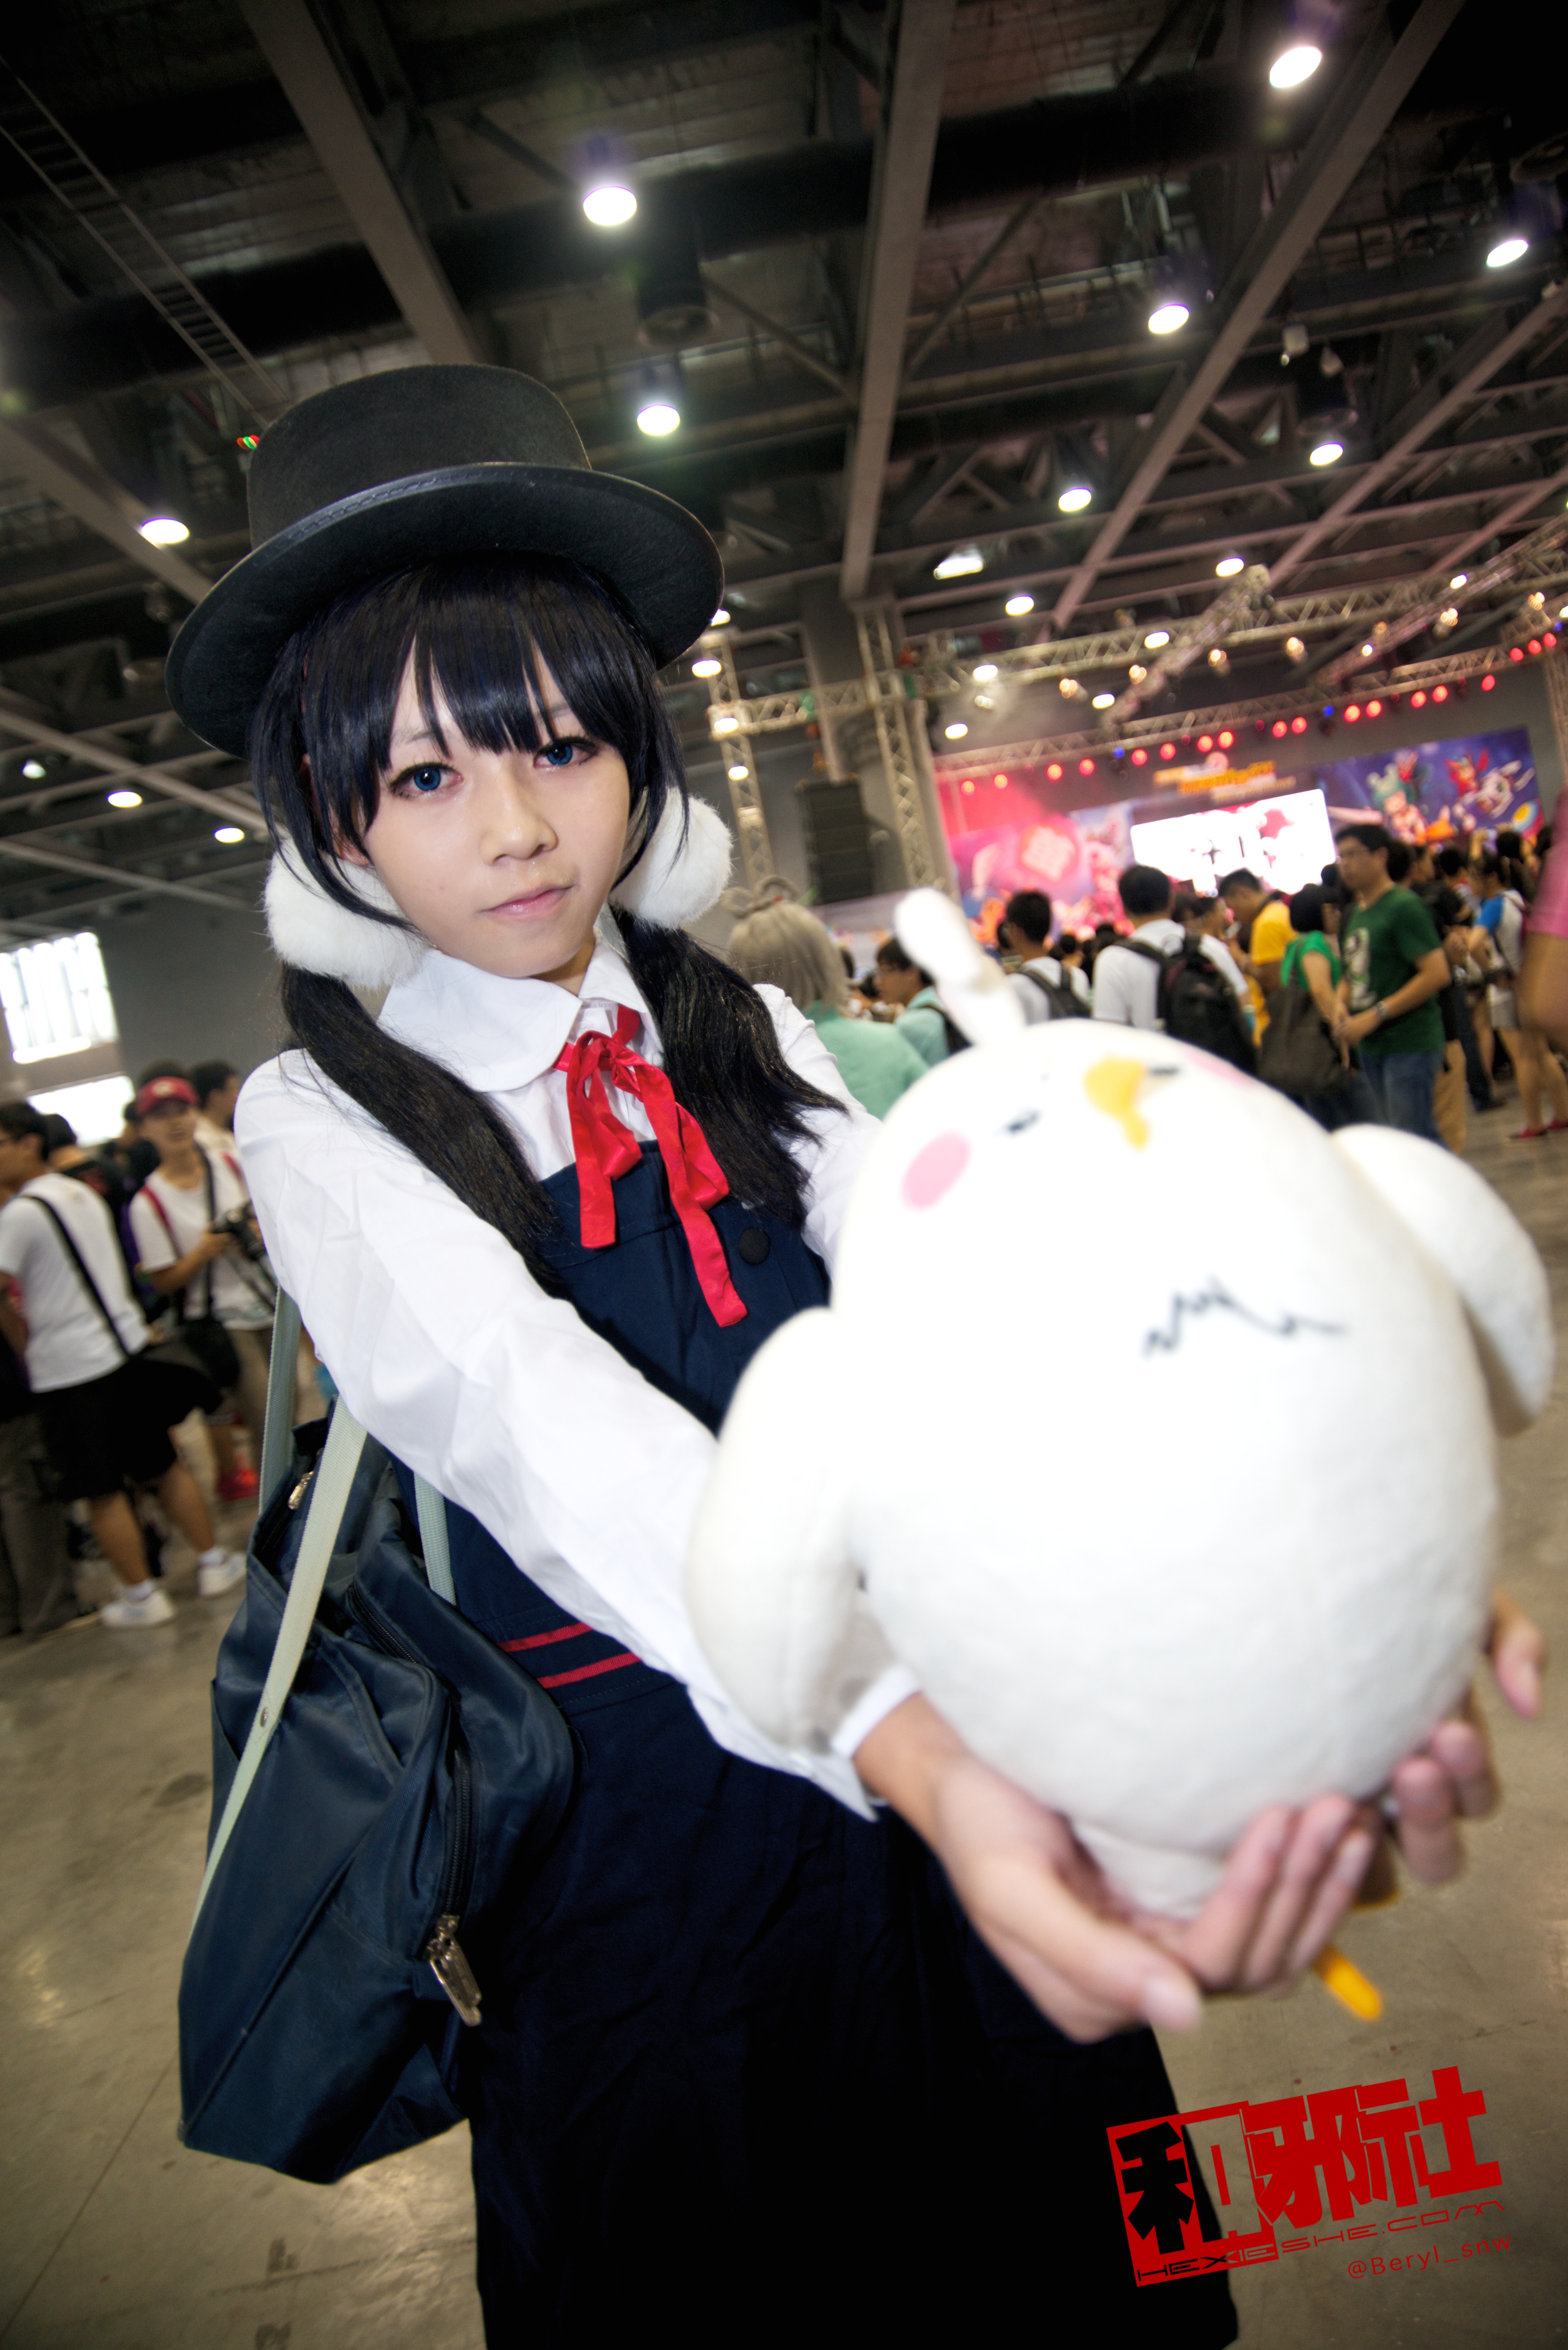
girl, cute, clothing, cosplay, girls, canton, costume, china, anime, comic, comiccon, guangzhou, acg, cos, convention